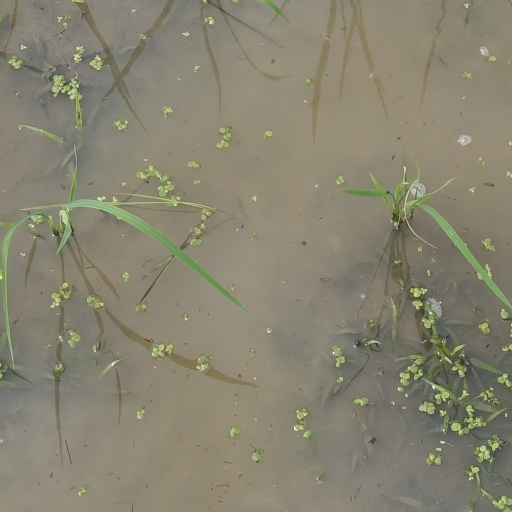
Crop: rice